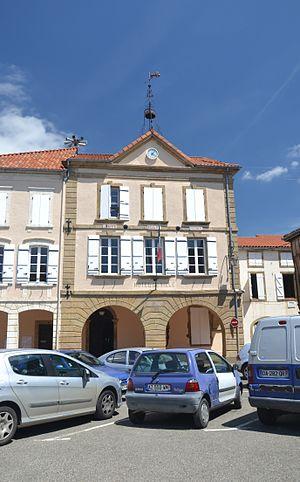
Mairie de Plaisance
Plaisance, dite aussi Plaisance du Gers, est une commune française située dans le département du Gers, en région Occitanie.